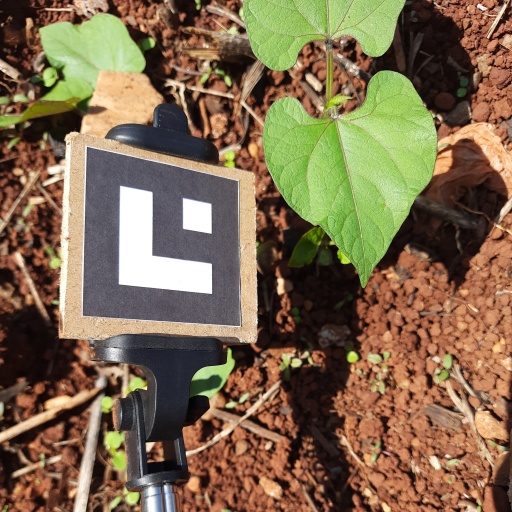
Observations: wavy surface, no eating holes, under sunlight